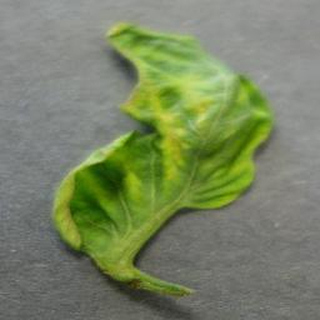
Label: tomato_yellow_leaf_curl_virus